Thomas Clarkson

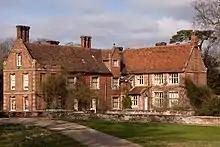
Playford Hall, the Clarksons' home from 1816

On 19 January 1796 he married Catherine Buck of Bury St Edmunds, Suffolk; their only child Thomas was born in 1796. They moved to the south of England for the sake of Catherine's health, and settled at Bury St Edmunds from 1806 to 1816. They then lived at Playford Hall, between Ipswich and Woodbridge in Suffolk.